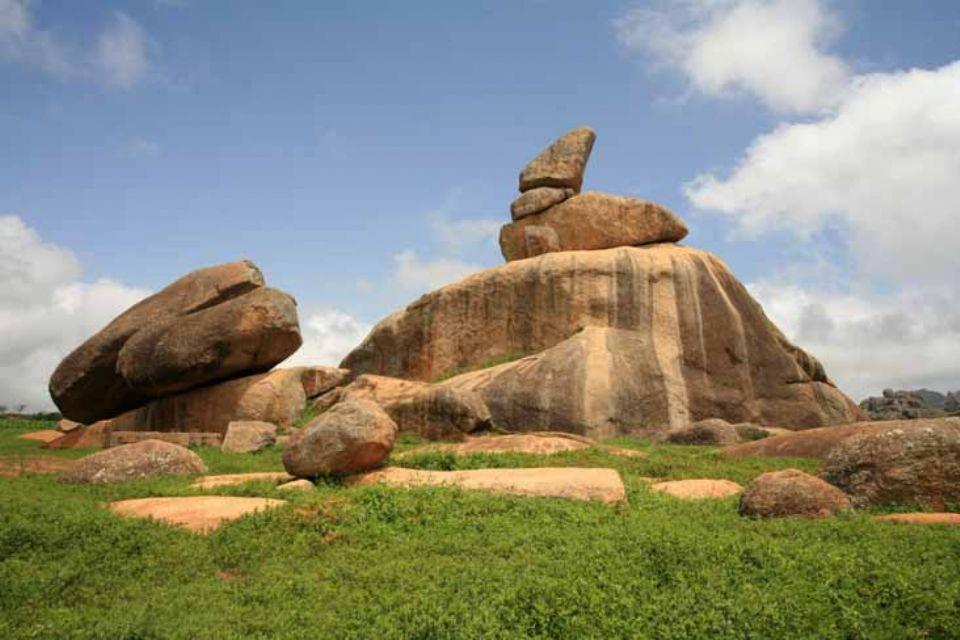
Katika mandhari ya asili yenye nyasi zilizotanda ardhini. Miamba mikubwa imejipanga kwa namna ya kuvutia, ambapo mawe makubwa yamewekwa juu ya mengine. Yamepangwa kwa makusudi, huku mawe madogo yakisambaa pembezoni na anga angavu lenye mawingu machache, likitengeneza mandhari tulivu na ya kuvutia.